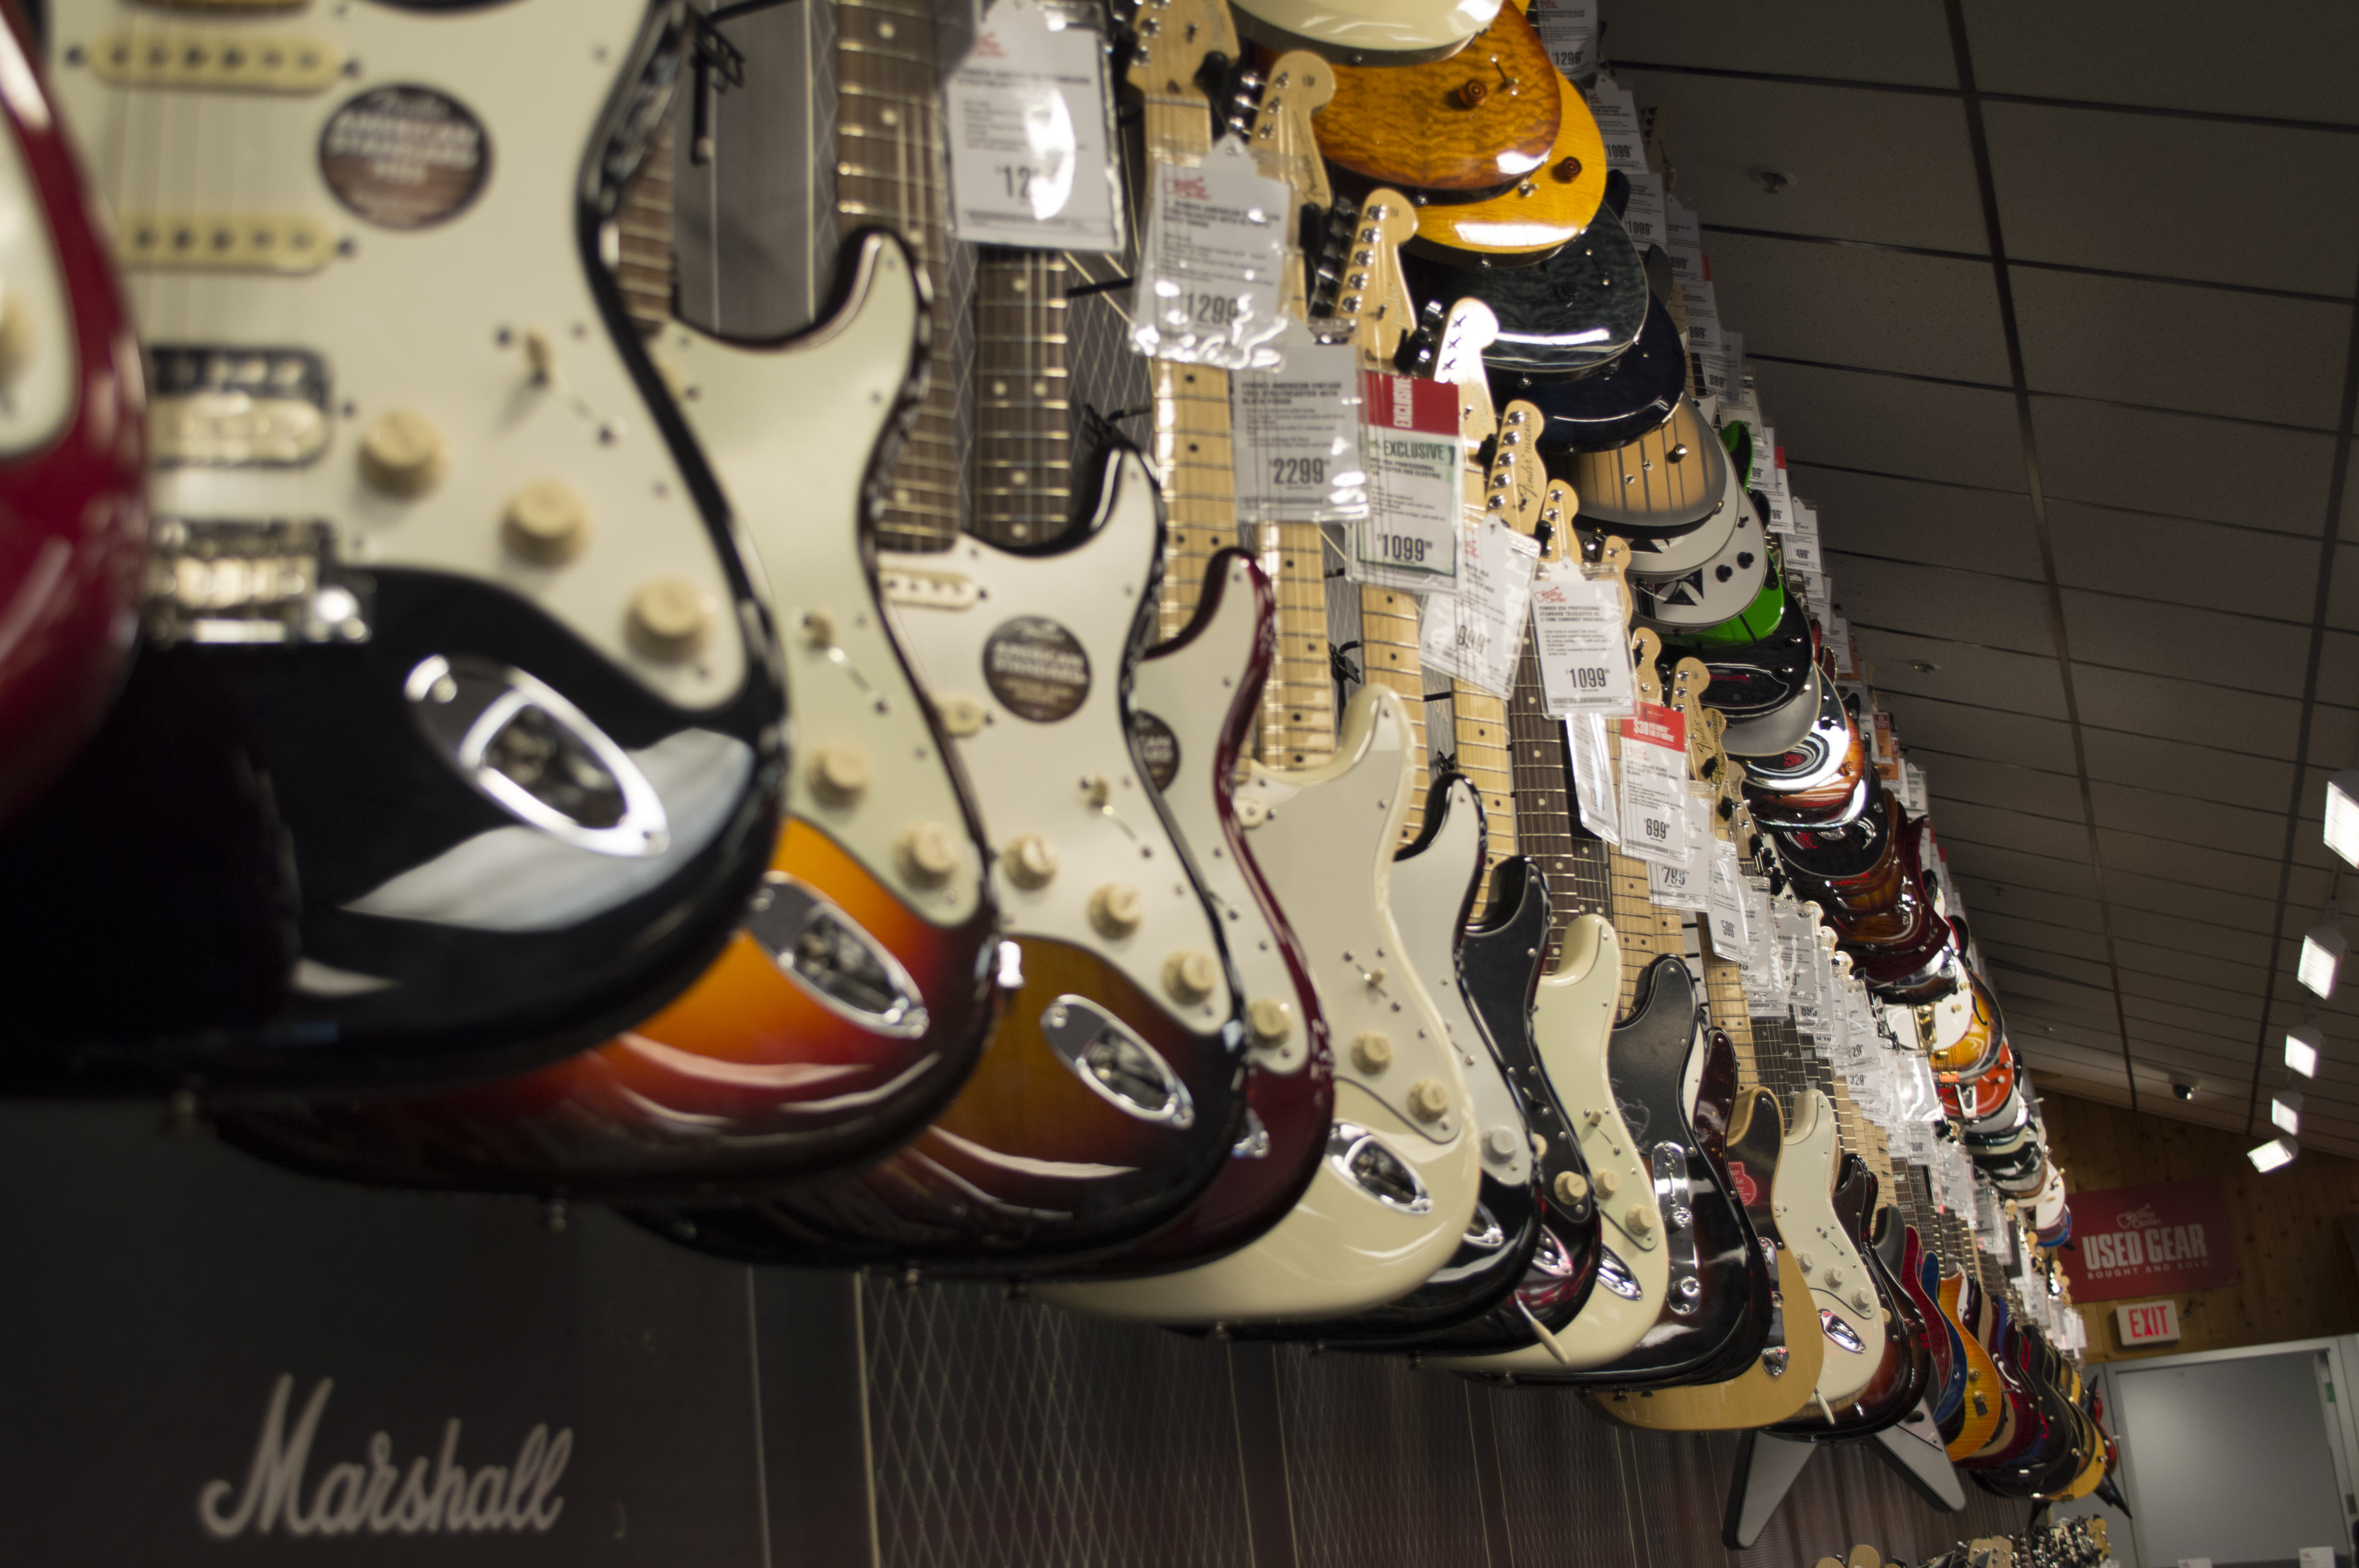
music, guitar, vehicle, amp, engine, footwear, fender, strings, guitars, electric, stratocaster, strat, string instrument, plucked string instruments, electric guitars